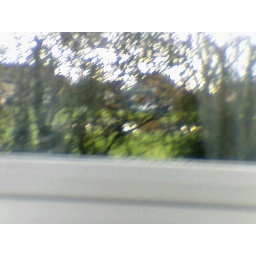
Looking out of our sitting room window at the Green in front of our house.